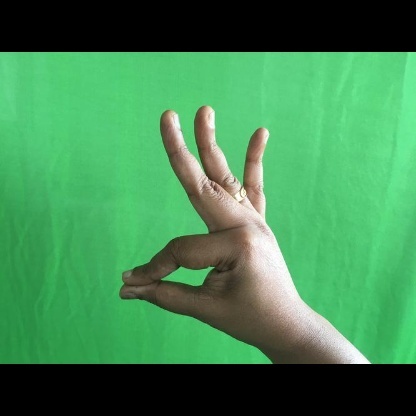
Mudra: Hamsasyam